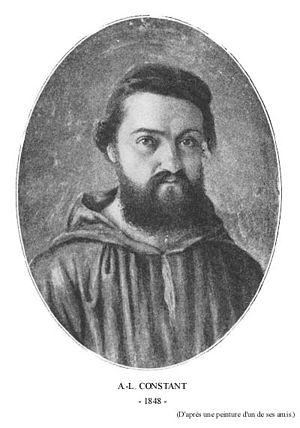
Alphonse-Louis Constant, dit Éliphas Lévi, né le 8 février 1810 à Paris, où il meurt le 31 mai 1875, est un ecclésiastique français et une figure de l'occultisme. Auteur de nombreux essais, il était aussi peintre.